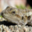
Label: lizard